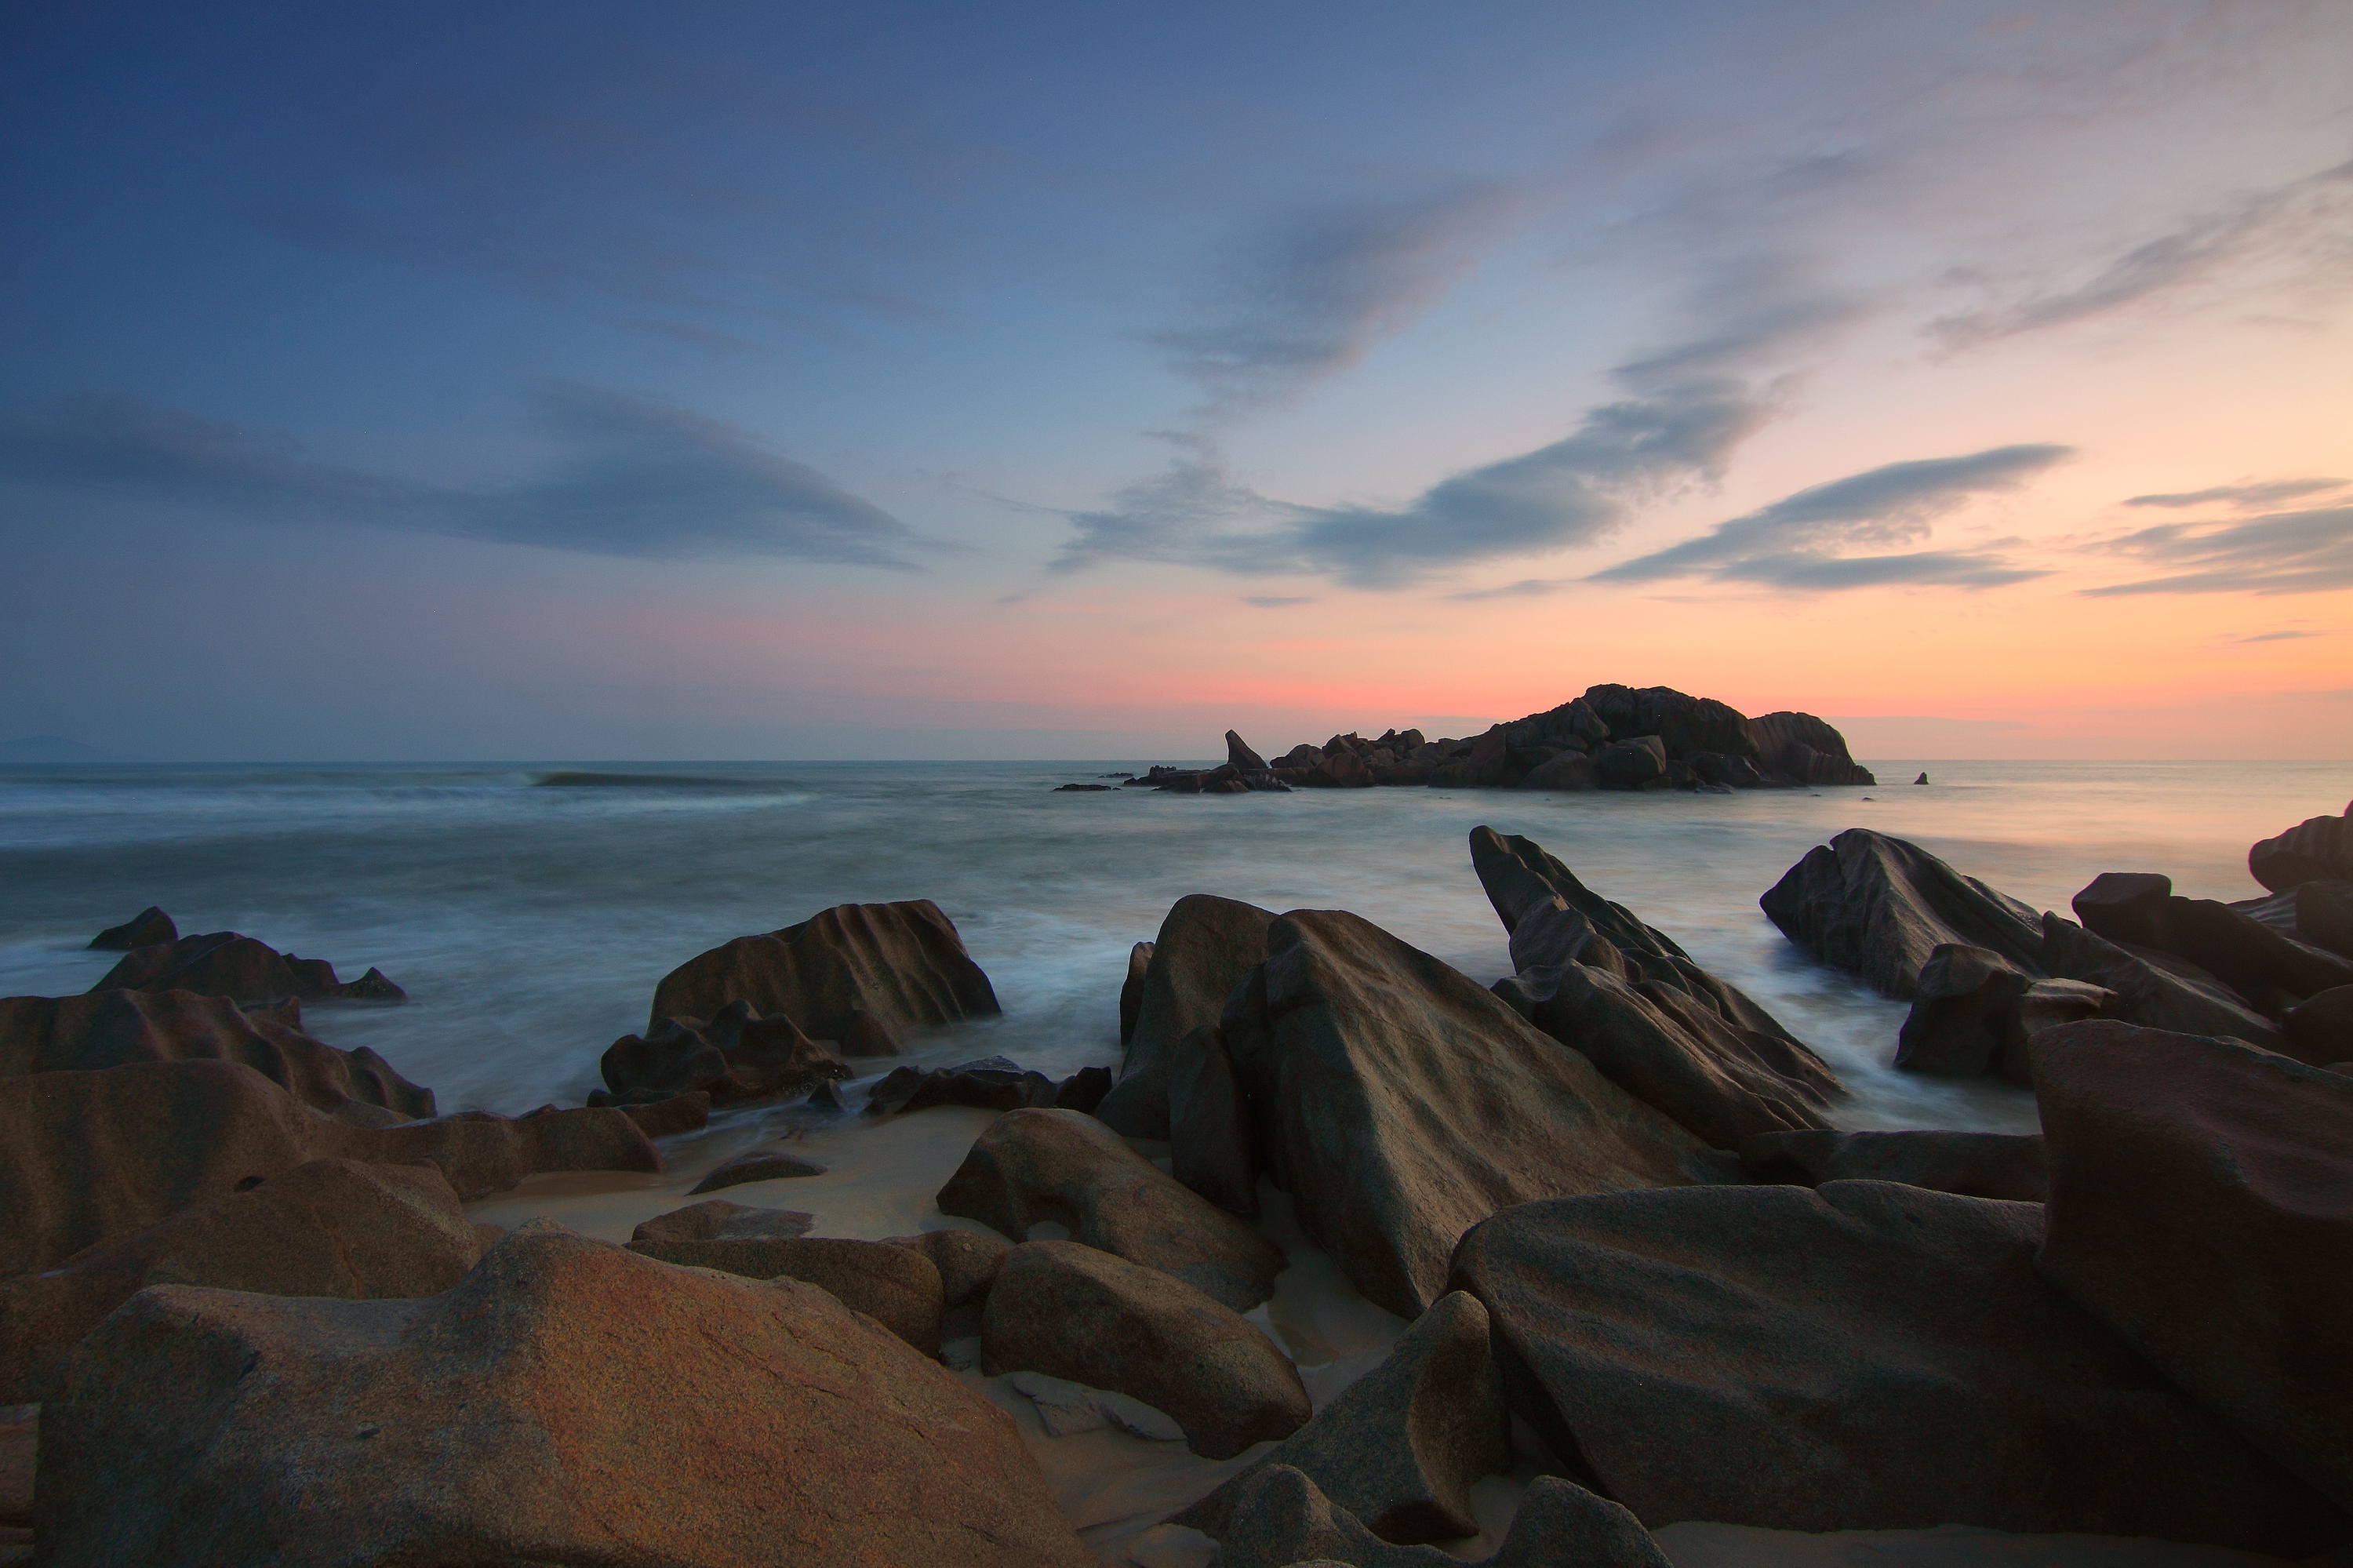
body of water, sky, sea, nature, coast, ocean, horizon, shore, rock, beach, water, cloud, morning, dusk, coastal and oceanic landforms, evening, calm, headland, wave, sand, landscape, skerry, sunset, atmosphere, dawn, wind wave, tropics, bay, sunrise, promontory, formation, terrain, vacation, island